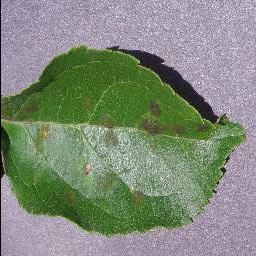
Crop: apple
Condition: scab